Interstate 290 (Illinois)

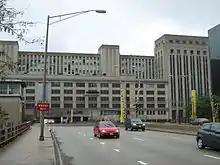
Drivers coming out from under the Old Post Office

Rapid transit had existed in the vicinity of the future expressway's right of way since 1895, when the Metropolitan West Side Elevated Railroad opened its main line east of Marshfield Avenue on May 6 and its Garfield Park branch west to 48th Avenue (modern-day Cicero Avenue) on June 19. The Metropolitan's lines, alongside the rest of Chicago's rapid transit network, were assumed by the Chicago Rapid Transit Company (CRT) in 1924.